Addison Road, London

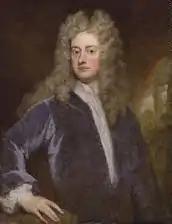
Joseph Addison (1672–1719), essayist and statesman, after whom Addison Road is named.

The name of the road derives from the essayist and statesman Joseph Addison (1672–1719), as with Addison Avenue nearby.